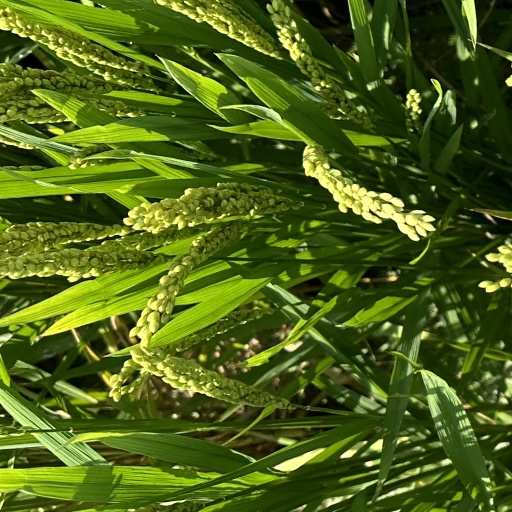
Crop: rice